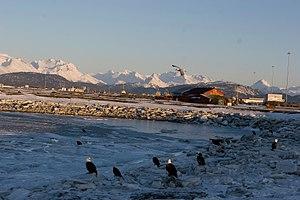
Homer est une ville américaine du borough de la péninsule de Kenai, en Alaska. Sa population s’élevait à 5 003 habitants lors du recensement de 2010.